Gas blending for scuba diving

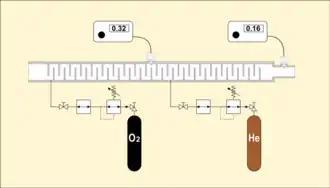
Schematic diagram of a mixing tube with oxygen sensors for continuous trimix blending. A Tx16/50 blend in this example

Most high-pressure breathing gas compressors are designed to accept intake gas at normal atmospheric pressure. and one of the usual components for breathing gas mixtures for diving is atmospheric air, so it is convenient to blend the gases at atmospheric pressure in an accessory to the compressor called a "mixing tube" or "blending stick". The mixing tube is a type of static mixer, and may be constructed in a variety of ways, providing that it does not unduly restrict flow, and adequately mixes the gases before analysis and before intake into the compressor. A large range of commercially produced and home made blending tubes have been successfully used.